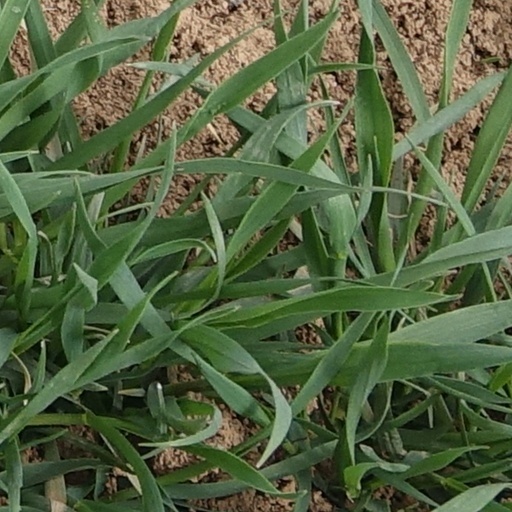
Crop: wheat